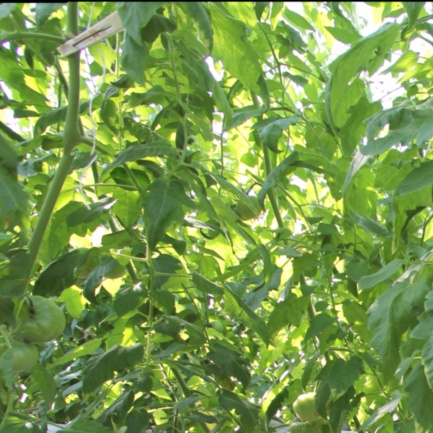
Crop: tomato